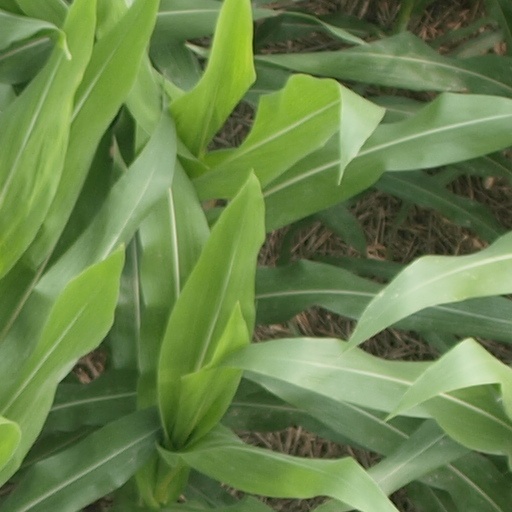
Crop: maize; corn